Container chassis

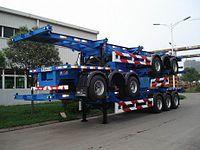
Chassis can be stacked to reduce parking space

A variation is the tank container chassis, which are used for ISO tank containers. They are characteristically longer and have lower deck height then standard chassis, ideal for transporting constantly shifting payloads. These chassis can also be fitted with additional accessories including: lift kits to facilitate product discharge, hose tubes, and hi/lo kits to carry two empty tanks. They come in tandem axle, spread axle, tri-axle, and hi/lo combo configurations.